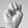
ASL letter: M